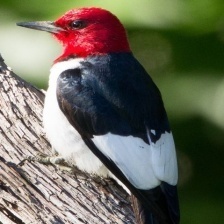
Species: RED HEADED WOODPECKER
Scientific name: MELANERPES ERYTHROCEPHALUS